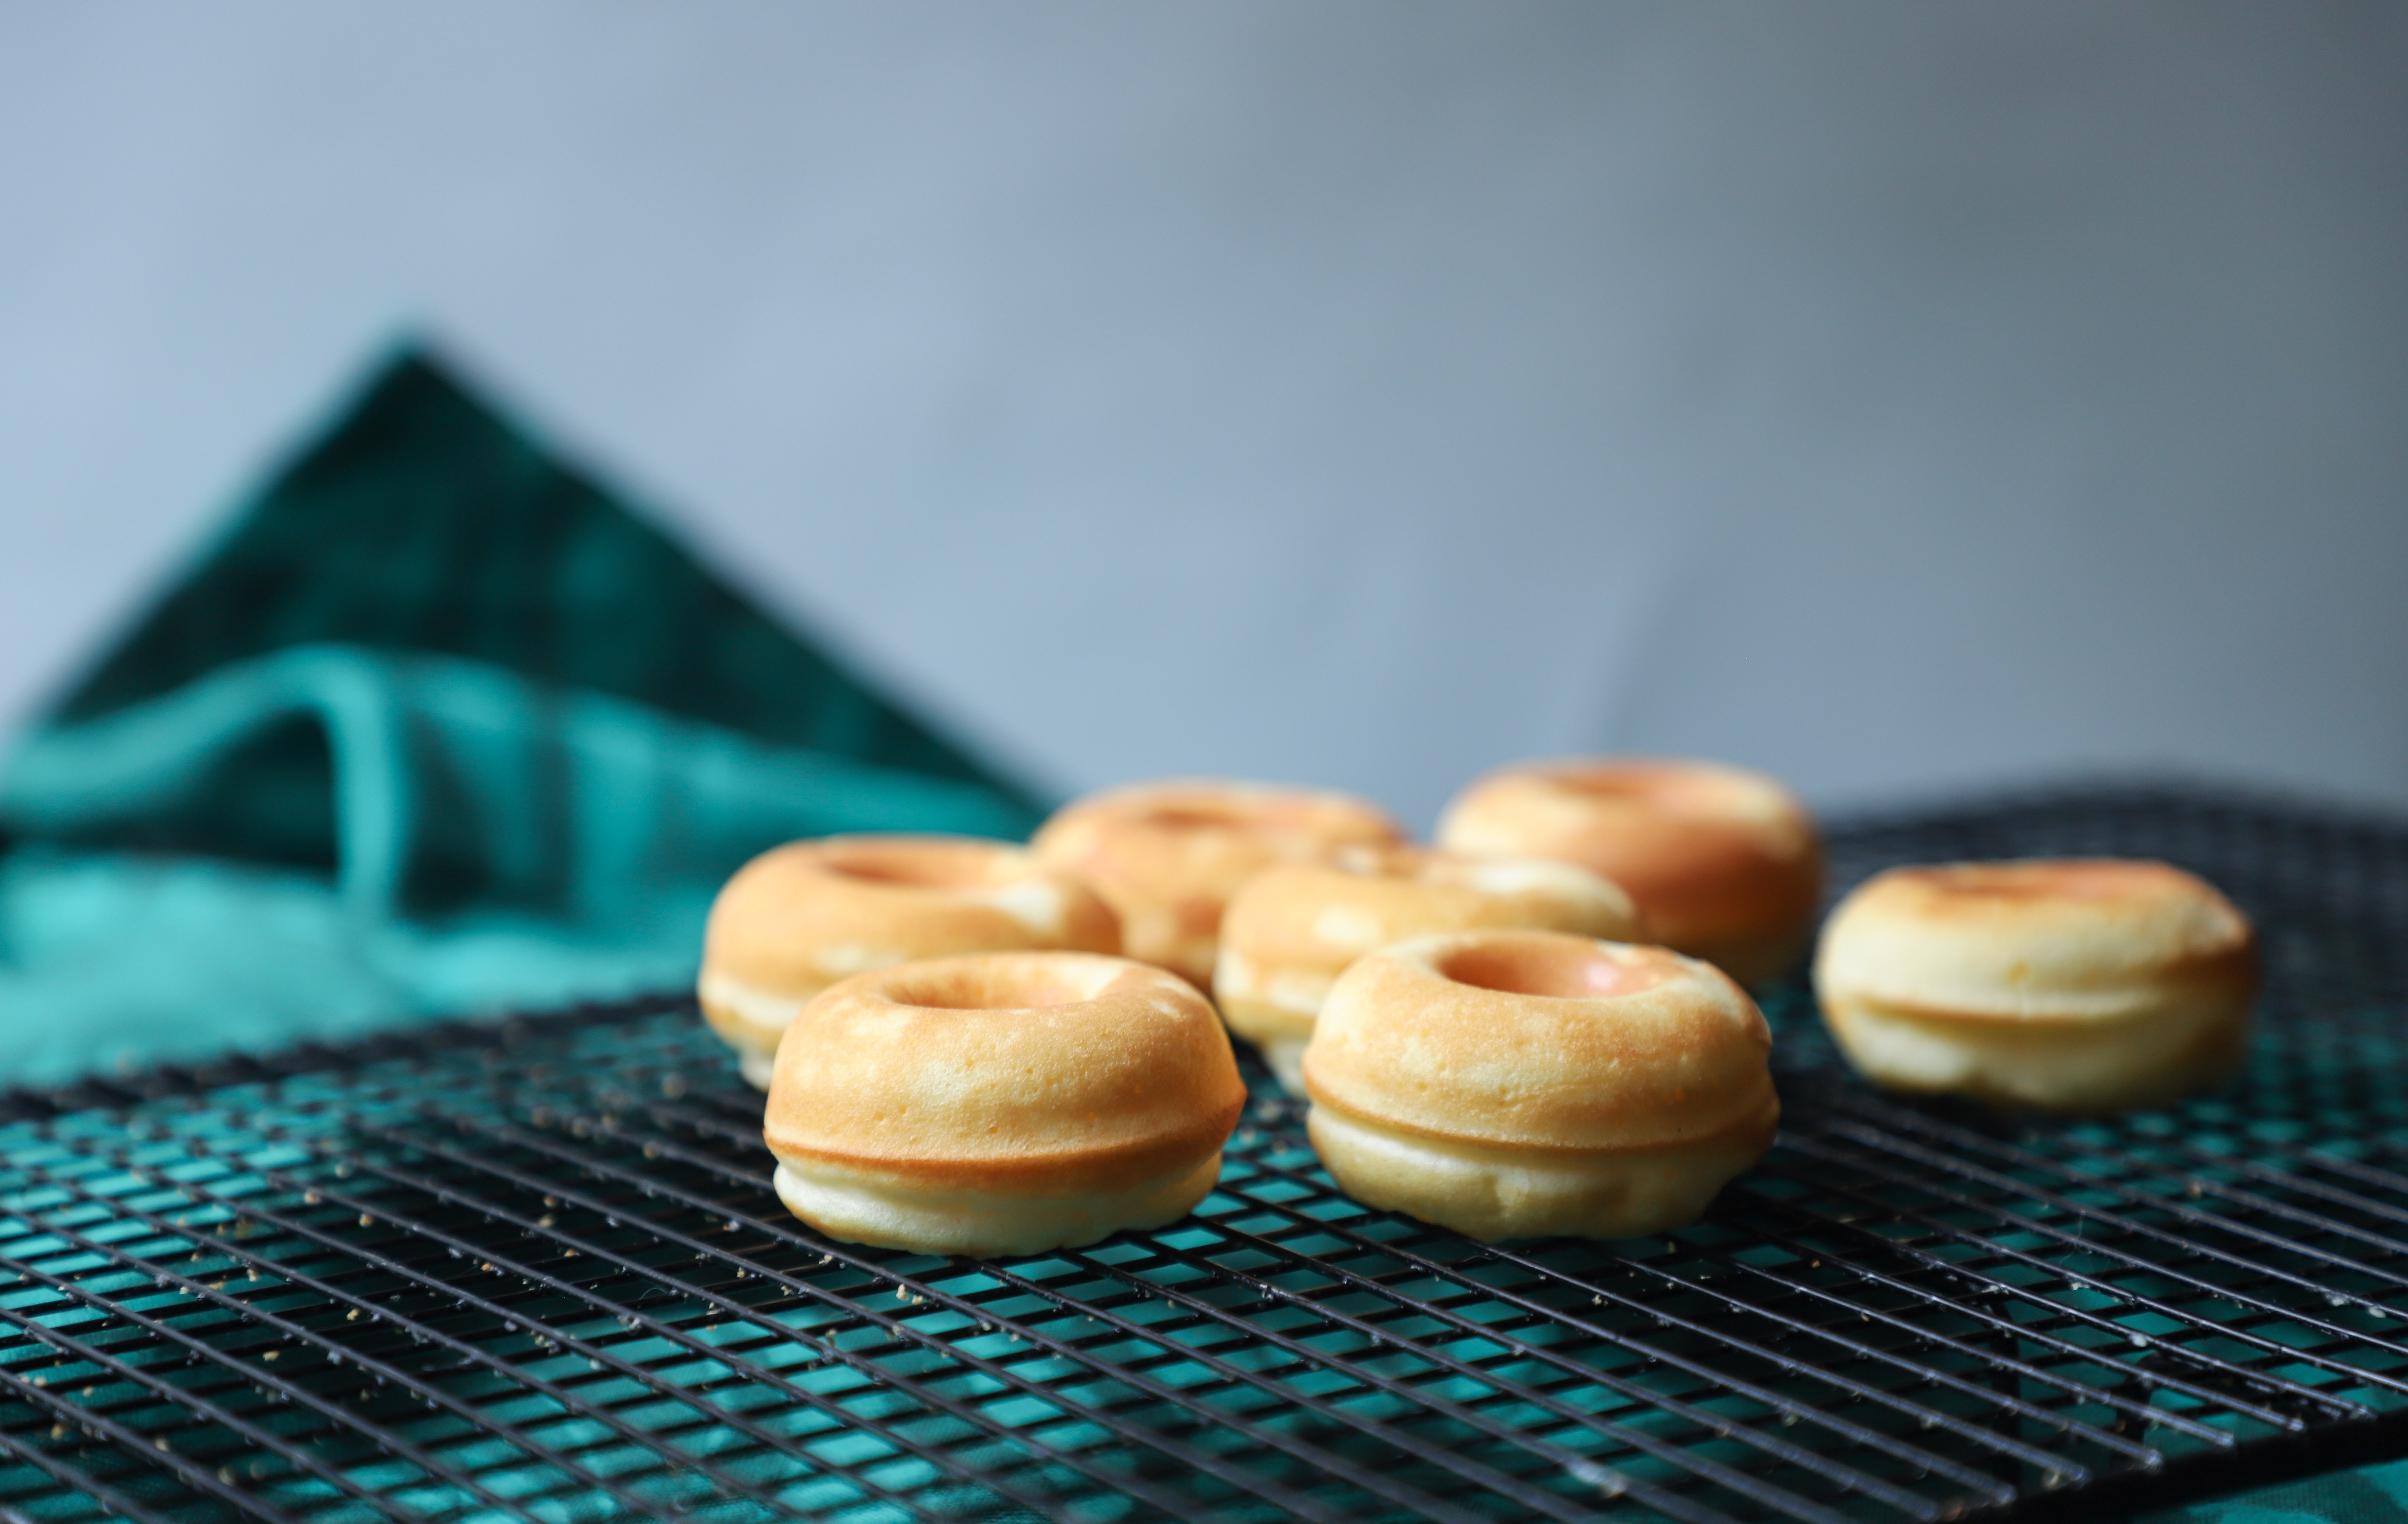
food, dish, cuisine, baking, dessert, baked goods, ingredient, finger food, cookie, biscuit, doughnut, snack, cookies and crackers, produce